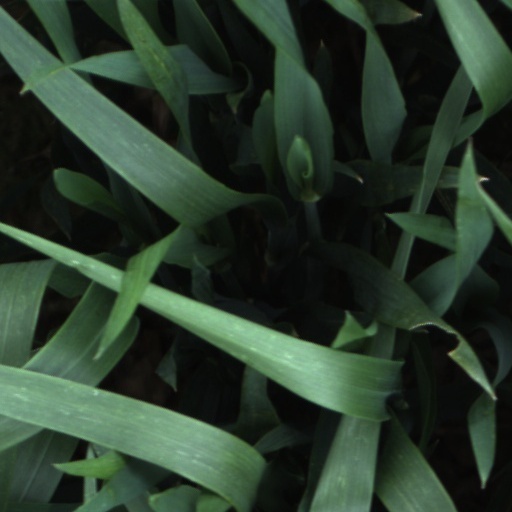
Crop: wheat